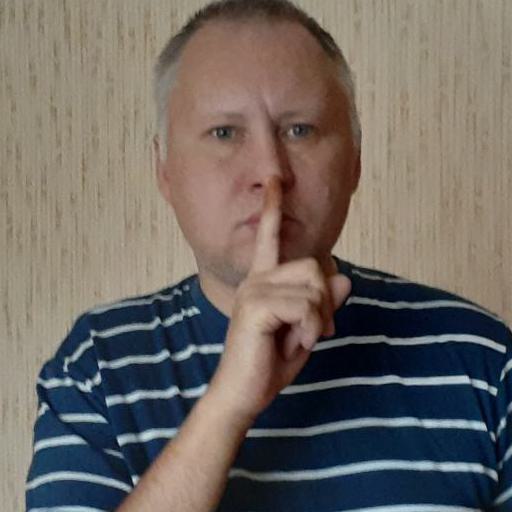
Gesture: mute